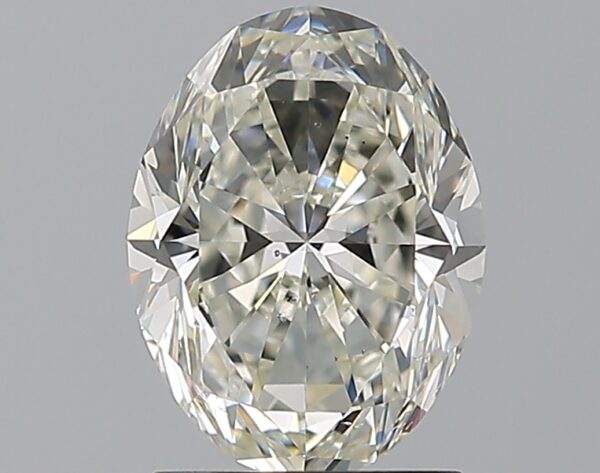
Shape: oval
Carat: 1.9
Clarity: SI1
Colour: J
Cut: VG
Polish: EX
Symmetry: EX
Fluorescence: ST
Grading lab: GIA
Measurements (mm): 9.1 x 6.83 x 4.49